Reginald Statham

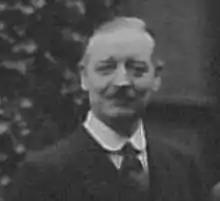
Reginald Statham

Reginald Samuel Sherard Statham OBE (11 March 1884 – 1959) was professor of gynaecology at the University of Bristol.